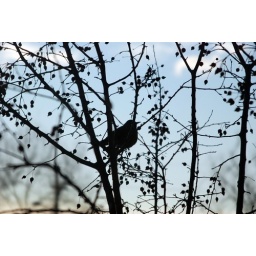
bird in a winter tree